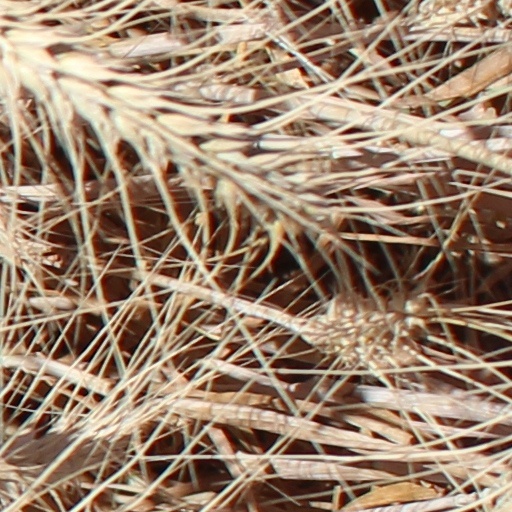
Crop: wheat